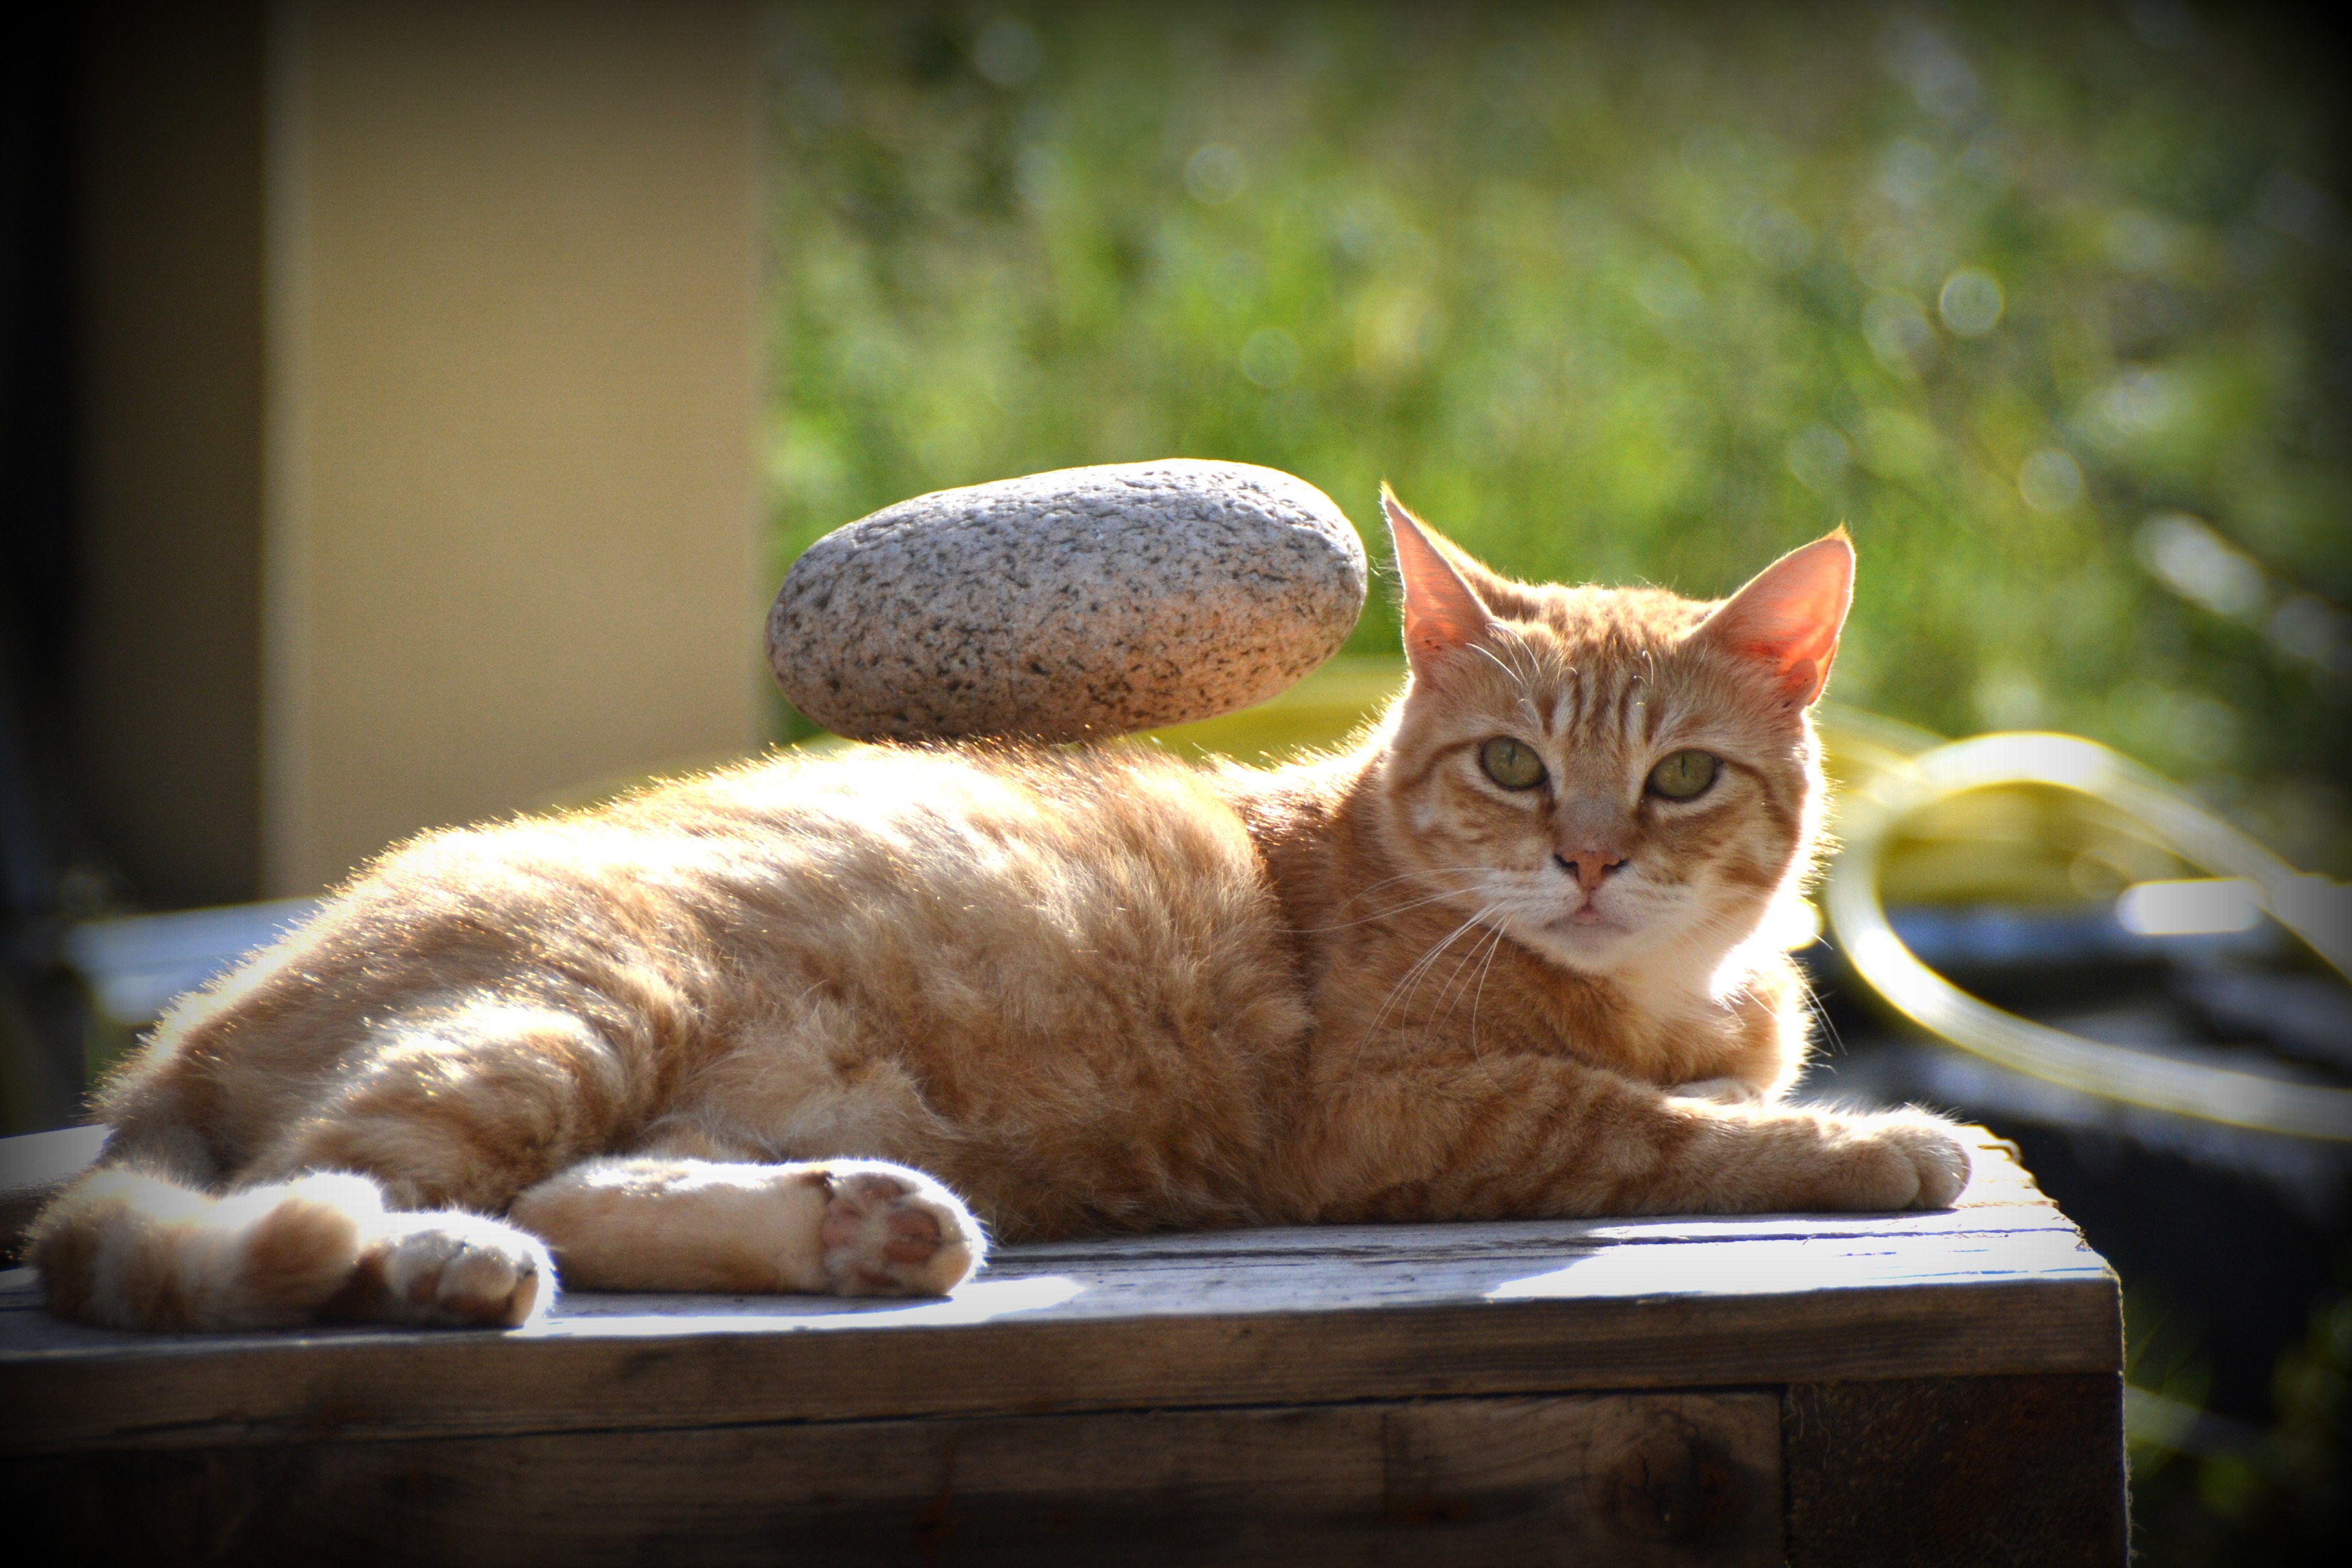
animal, kitten, cat, mammal, fauna, whiskers, vertebrate, tabby cat, bengal, wild cat, small to medium sized cats, cat like mammal, menhir